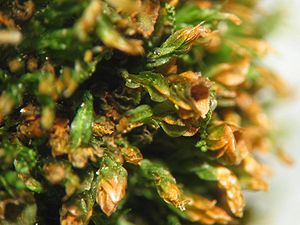
Tetraphidopsida
Alm. Firtand Tetraphis pellucida
Alm. Firtand Tetraphis pellucida
Tetraphidopsida er en klasse inden for mosserne. Der er kun en enkelt orden inden for denne klasse.